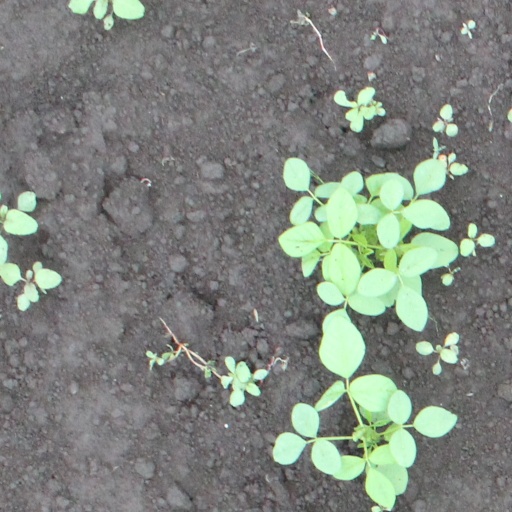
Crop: soybean